John Howell Collier

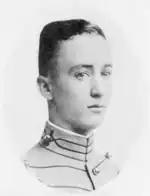
As a West Point cadet

Collier attended the United States Military Academy, from which he graduated in 1918. After receiving his commission, Collier was assigned to Europe to carry out an observation tour of World War I battlefields.